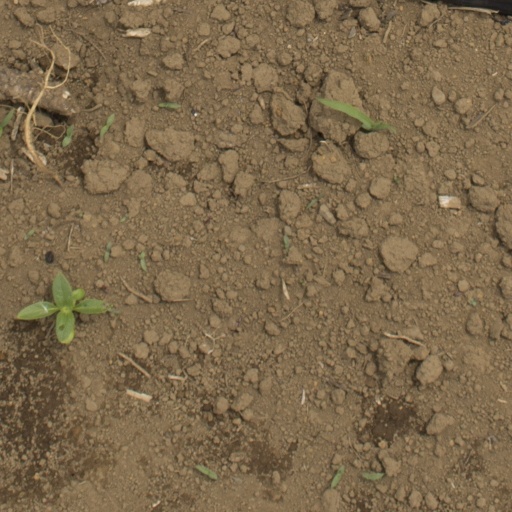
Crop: Jerusalem artichoke